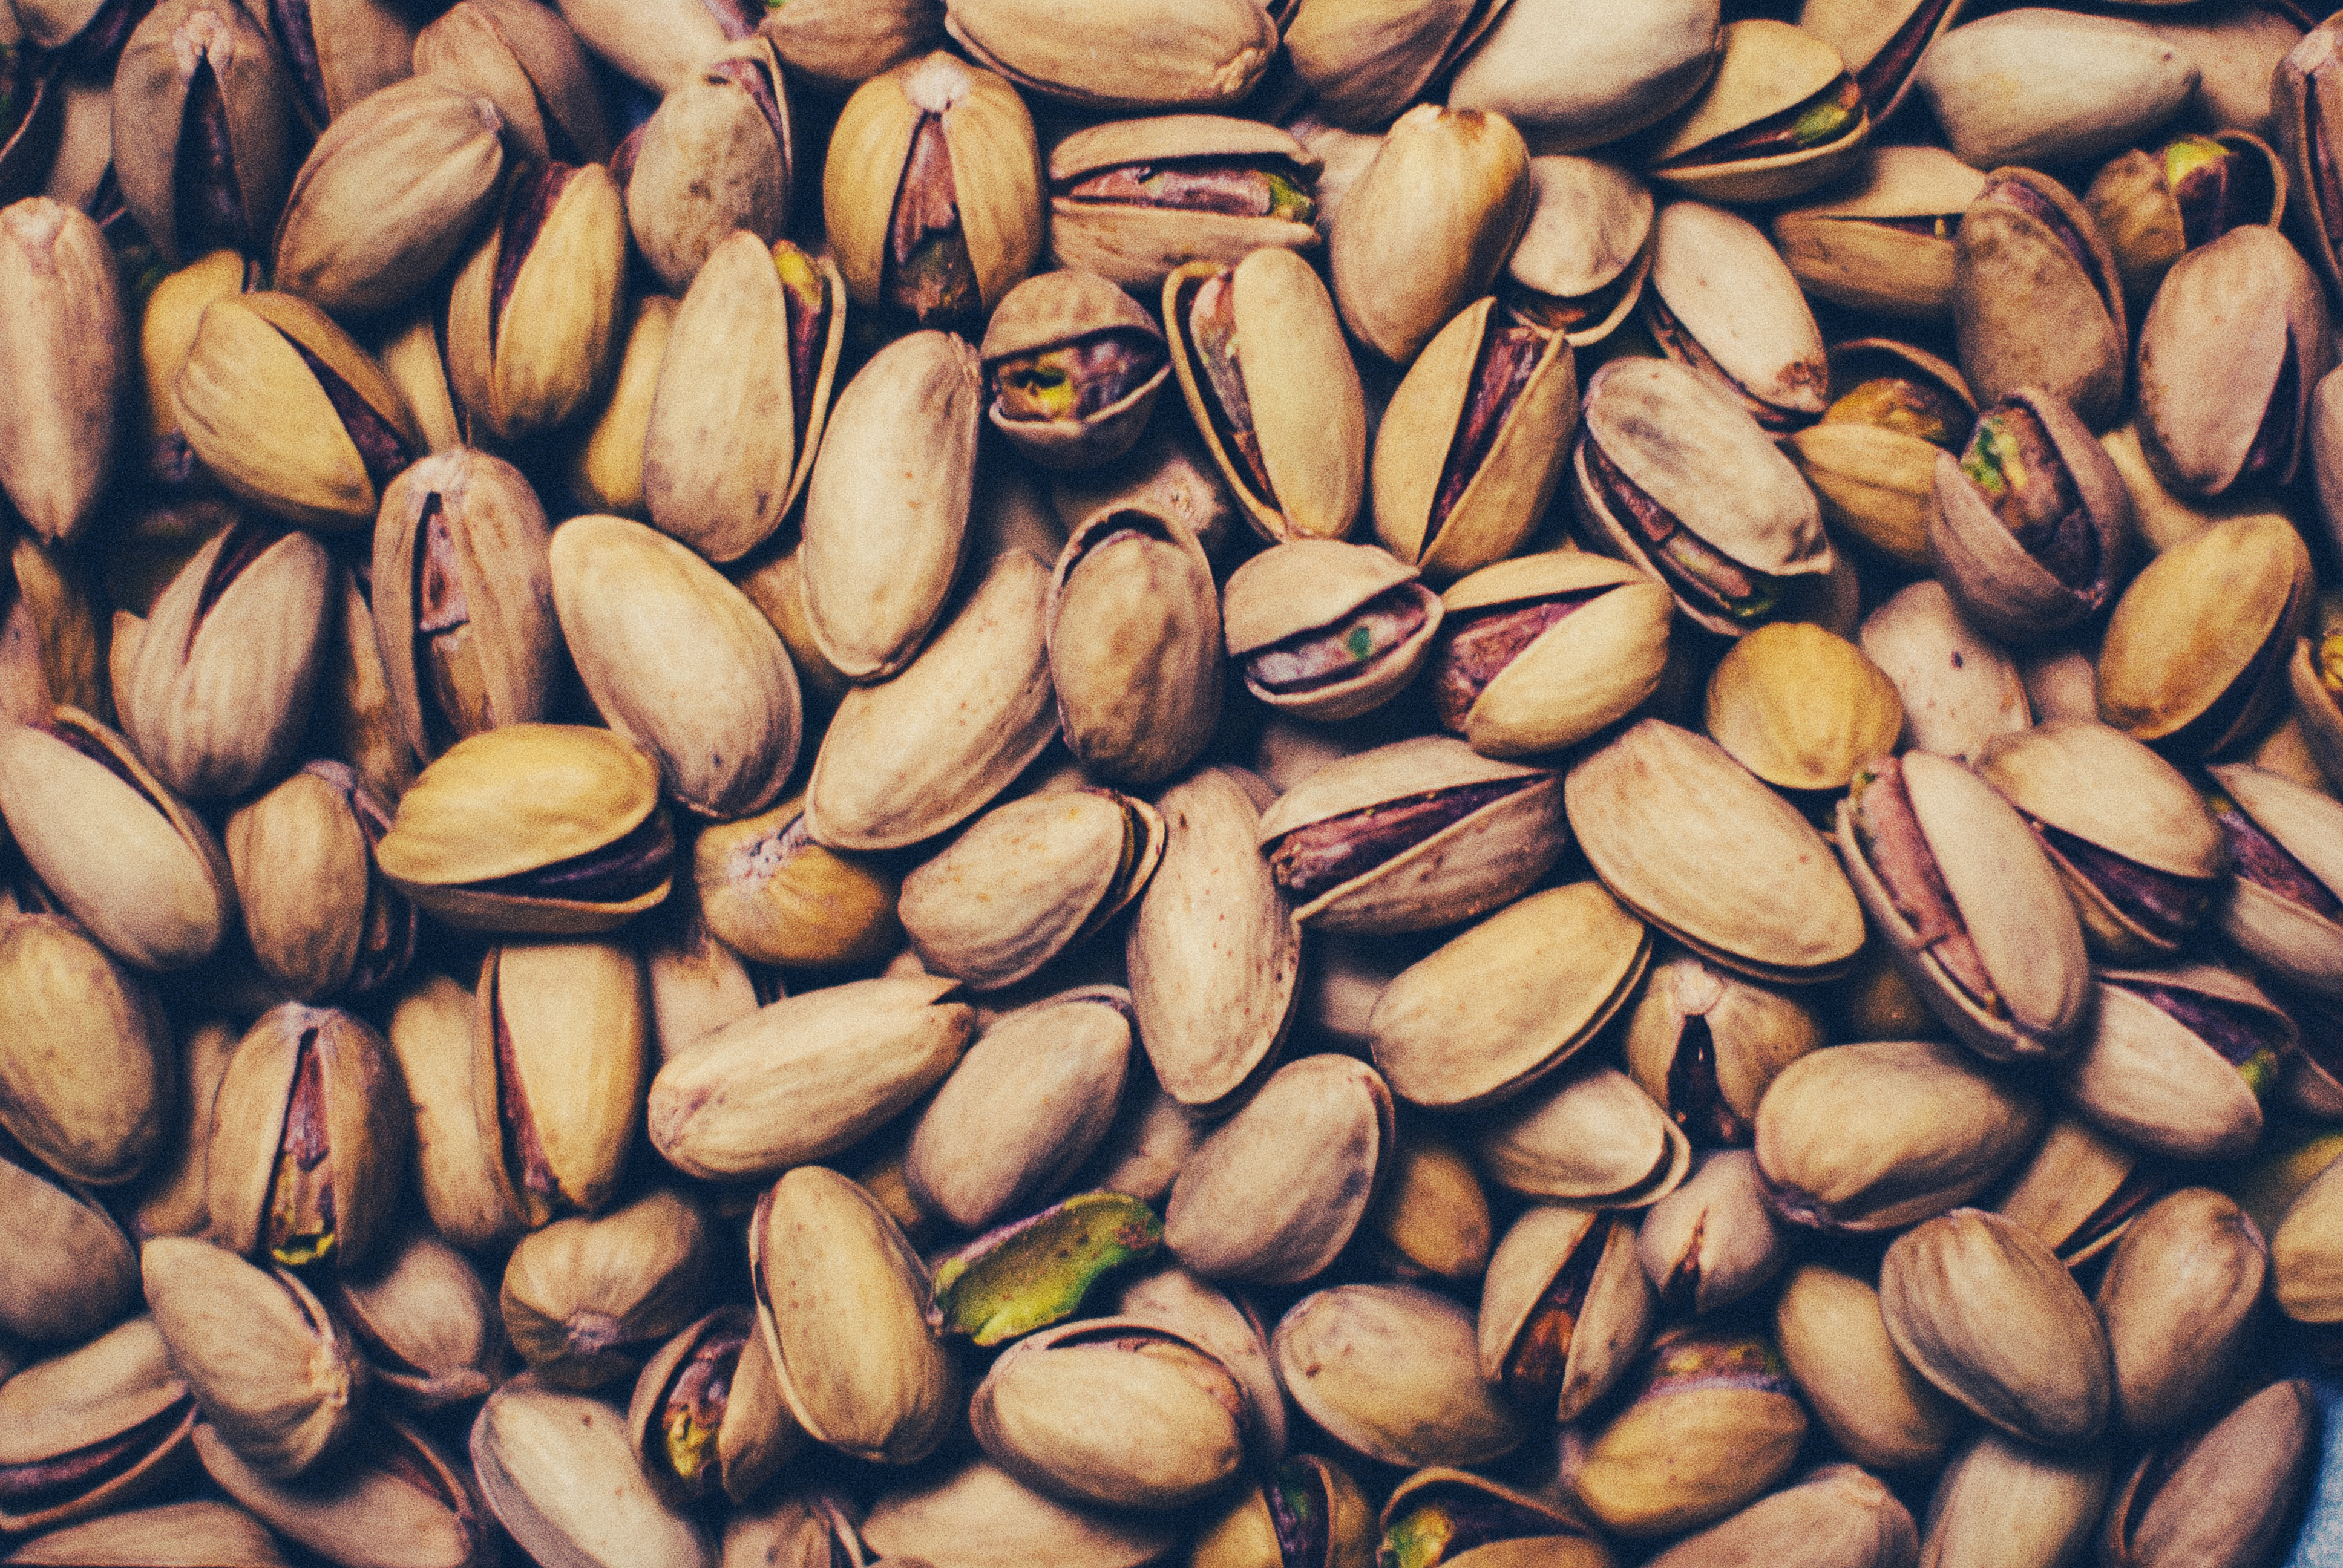
plant, flower, food, produce, crop, nut, snack, nuts, vegetarian food, pistachios, flowering plant, sunflower seed, grass family, land plant, nuts seeds